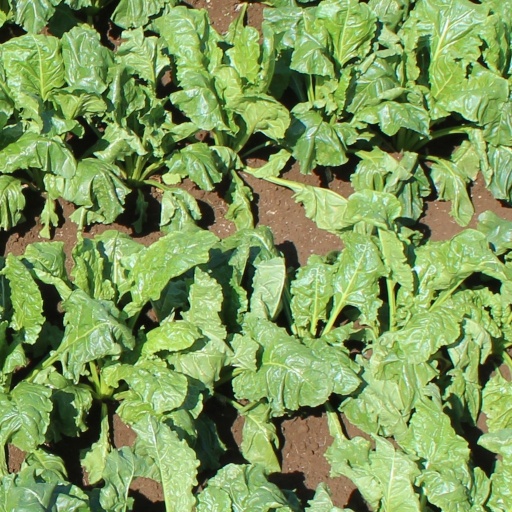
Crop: sugar beet